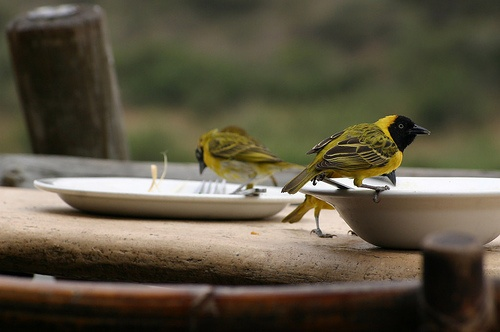
A bird sitting on top of a white bowl next to a bird on a white plate.
This image is of birds eating food that was left outside on a table.
A bird feeding from a plate and other from a bowl.
Two small birds are finishing the meals that were left on the table.
A bird on plate, a bird on bowl, and a bird's leg and tail behind bowl.